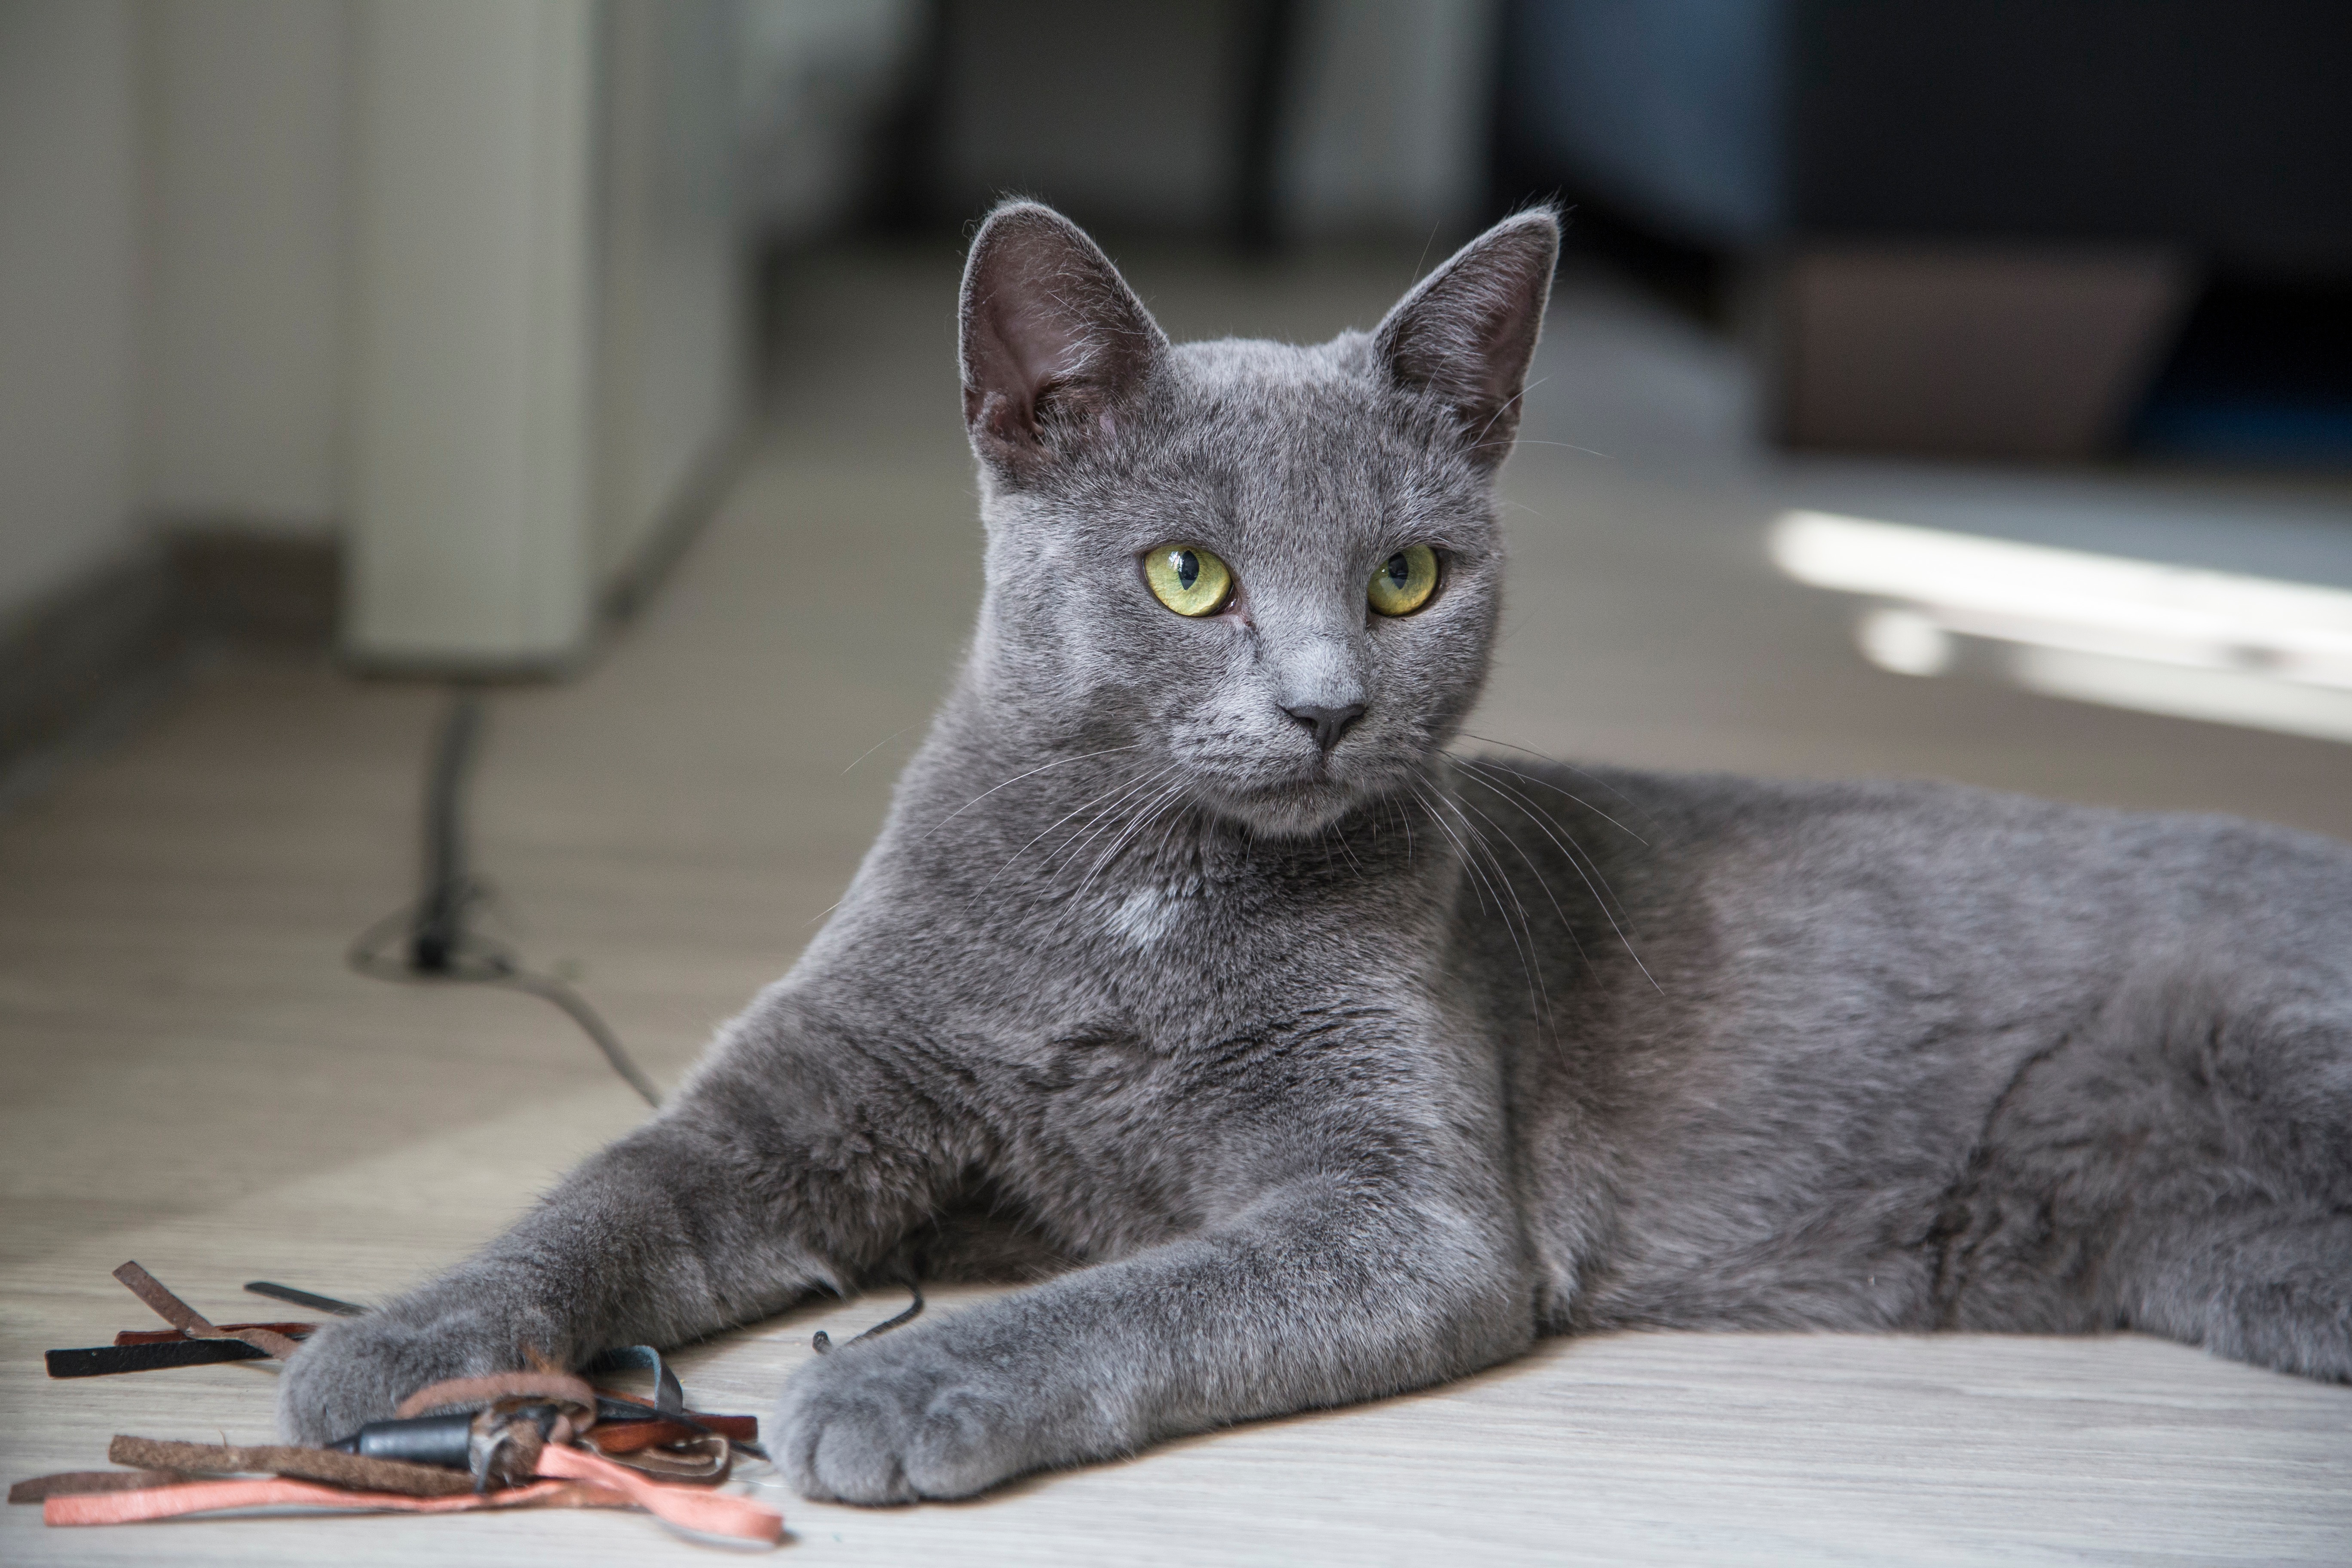
cat, mammal, fauna, whiskers, vertebrate, burmese, european shorthair, chartreux, russian blue, korat, burmilla, small to medium sized cats, cat like mammal, nebelung, domestic short haired cat, pixie bob, egyptian mau